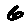
Label: 6